Website defacement

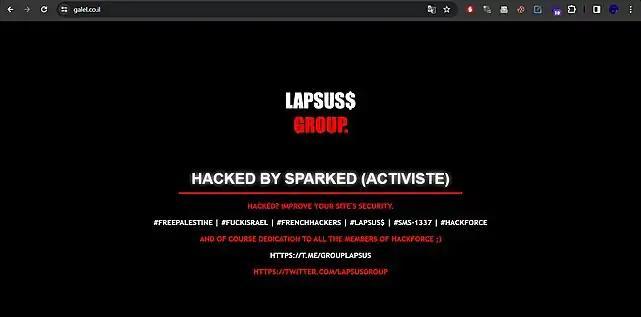
Deface page of Sparked, owner and member of the Lapsus$ hacker group

Website defacement is an attack on a website that changes the visual appearance of a website or a web page. These are typically the work of hackers, who break into a web server and replace the hosted website with malware or a website of their own. Defacement is generally meant as a kind of electronic graffiti and, like other forms of vandalism, is used to spread messages by politically motivated "cyber protesters" or hacktivists. Website defacement can involve adding questionable content or removing or changing the content to make it questionable, or including nonsensical or whimsical references to websites or publicly editable repositories to harm its reputation. Methods such as a web shell may be used to aid in website defacement.